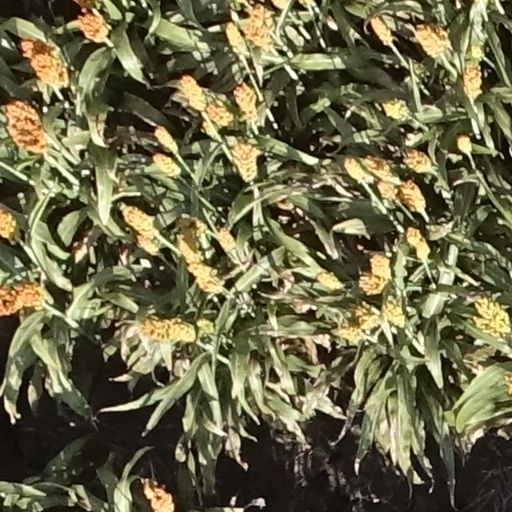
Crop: sorghum